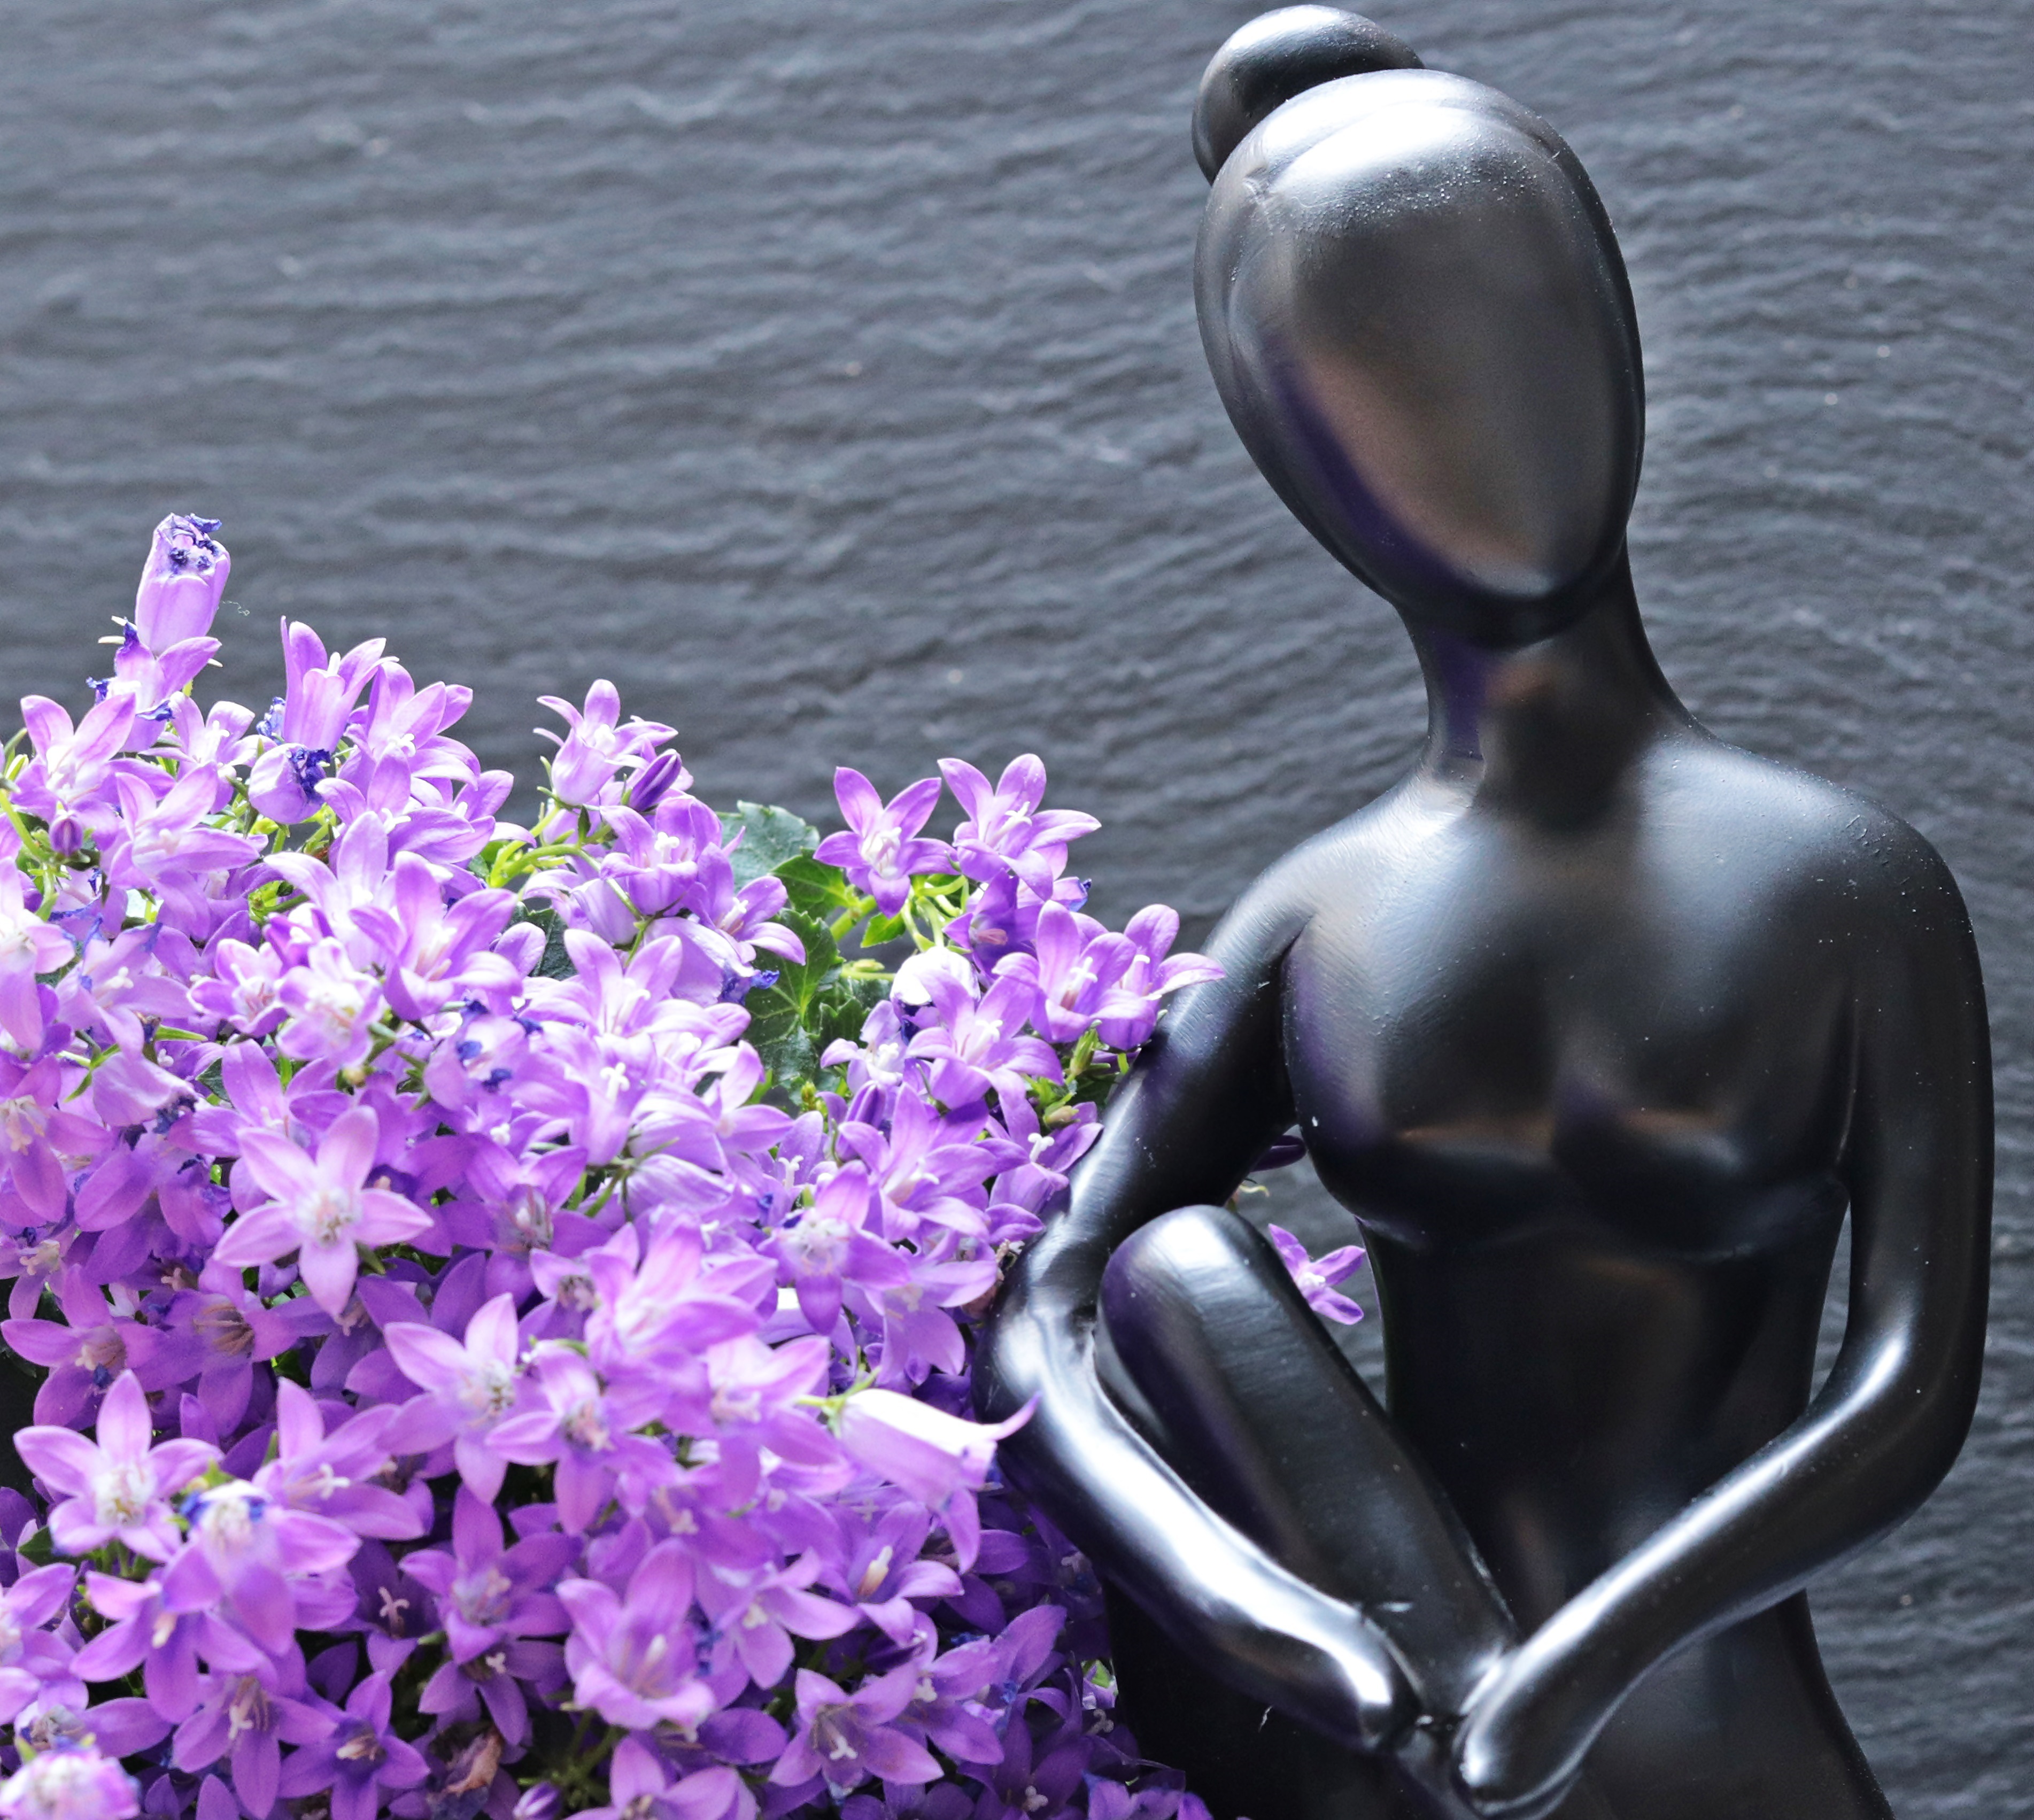
girl, woman, white, flower, purple, female, statue, decoration, spring, blue, rest, black, map, zen, deco, flowers, stone tower, purple flowers, sculpture, stones, art, background, figure, meditation, beauty, beautiful, naked, greeting, greeting card, femininity, young woman, beautiful woman, young girl, black stone, white stones